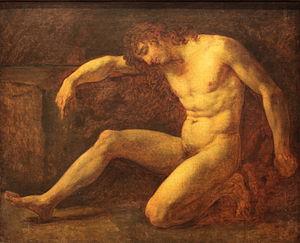
Joseph Agricol Viala, né le 22 février 1778 à Avignon et tué le 6 juillet 1793 à Caumont-sur-Durance, est une figure de la Révolution française.